Mama Lucy Gang

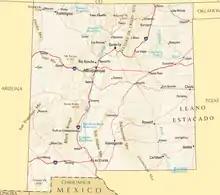
New Mexico. The Mama Lucy Gang was based in the more urban northern part of the state. Albuquerque is the largest city. Santa Fe to the northeast is the state capital. Las Vegas, New Mexico, is east of Santa Fe.

The term "Mama Lucy Gang" was coined in 1966 by the "Albuquerque Journal" columnist John McMillion.